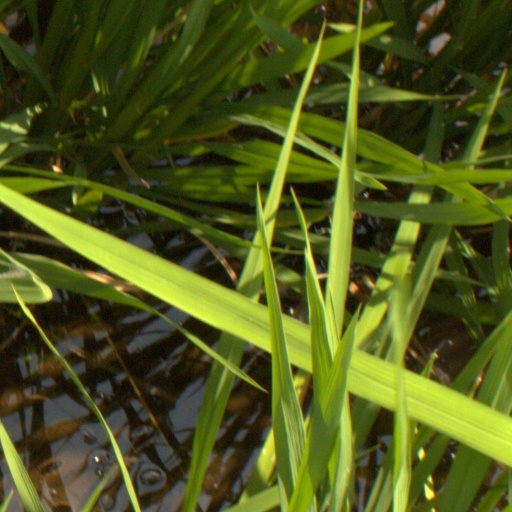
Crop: rice